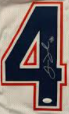
Number: 4